Poly(p-phenylene)

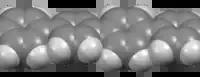
Space-filling model of a short section of PPP

Poly("p"-phenylene) (PPP) is made of repeating "p"-phenylene units, which act as the precursor to a conducting polymer of the rigid-rod polymer family. The synthesis of PPP has proven challenging, but has been accomplished through excess polycondensation with the Suzuki coupling method.